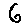
Label: 6